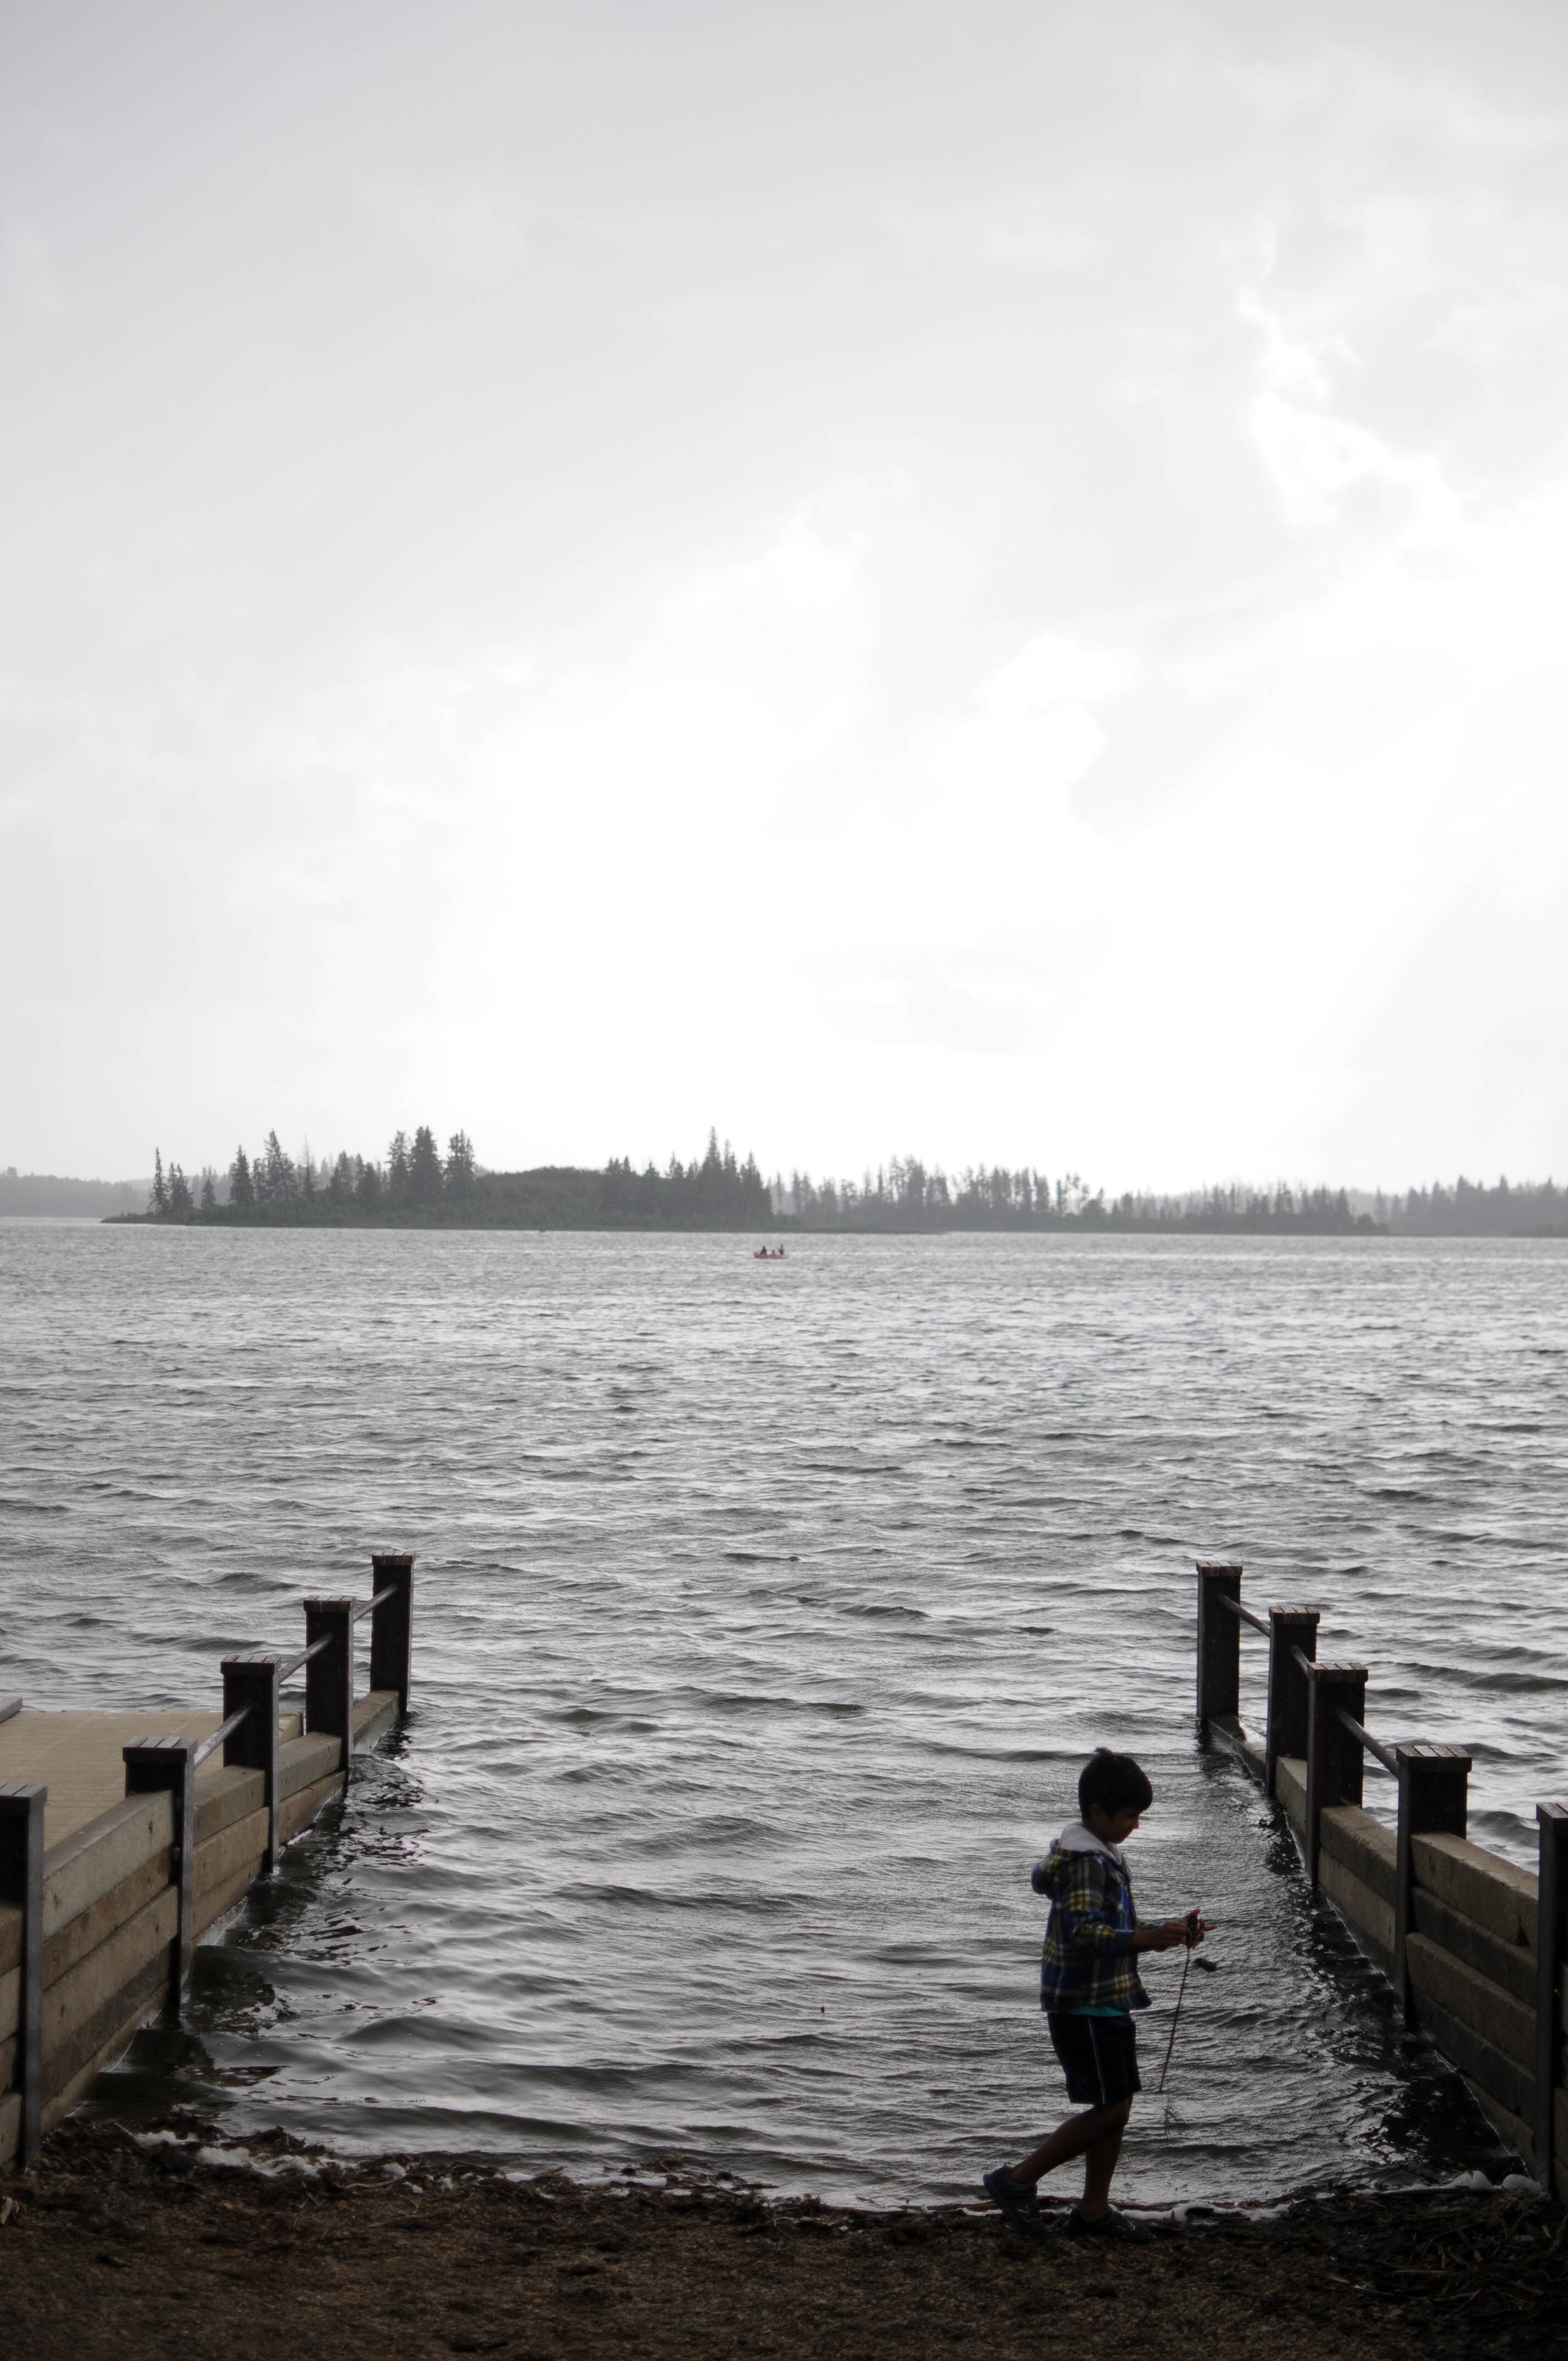
sea, coast, water, ocean, horizon, dock, morning, shore, lake, pier, vehicle, bay, body of water, boating